Master of the Female Half-Lengths

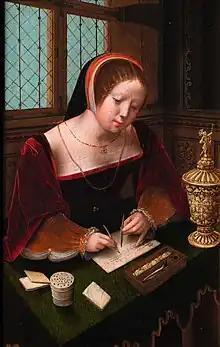
Lady writing at a desk

The works attributed to the Master of the Female Half-Lengths were apparently the product of a large workshop that specialized in small-scale panels depicting aristocratic young ladies at half-length. The ladies are shown engaging in various activities such as reading, writing, or playing musical instruments. The women all share the same heart-shaped face and gentle demeanor. The expressions of the female figures are characterised by their sweetness and grace. The Master clearly expressed in these works the high artistic and moral humanistic values of the Northern Renaissance. The figures are typically placed in a wood-panelled interior or against a neutral background. Some of the women are represented with an ointment jar, the attribute of Mary Magdalene.